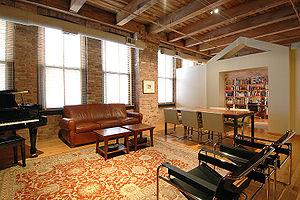
Un loft est un logement aménagé dans un ancien atelier, entrepôt, voire une usine. Ce choix permet de constituer des espaces entièrement ouverts et d'obtenir ainsi des volumes dégagés et éclairés, le plus souvent, par des fenêtres ou verrières percées dans les murs ou dans le toit. De plus, le loft garde l'empreinte, le souvenir visible de son ancienne destination.